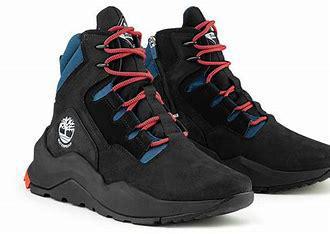
Brand: Timberland
Model: Madbury